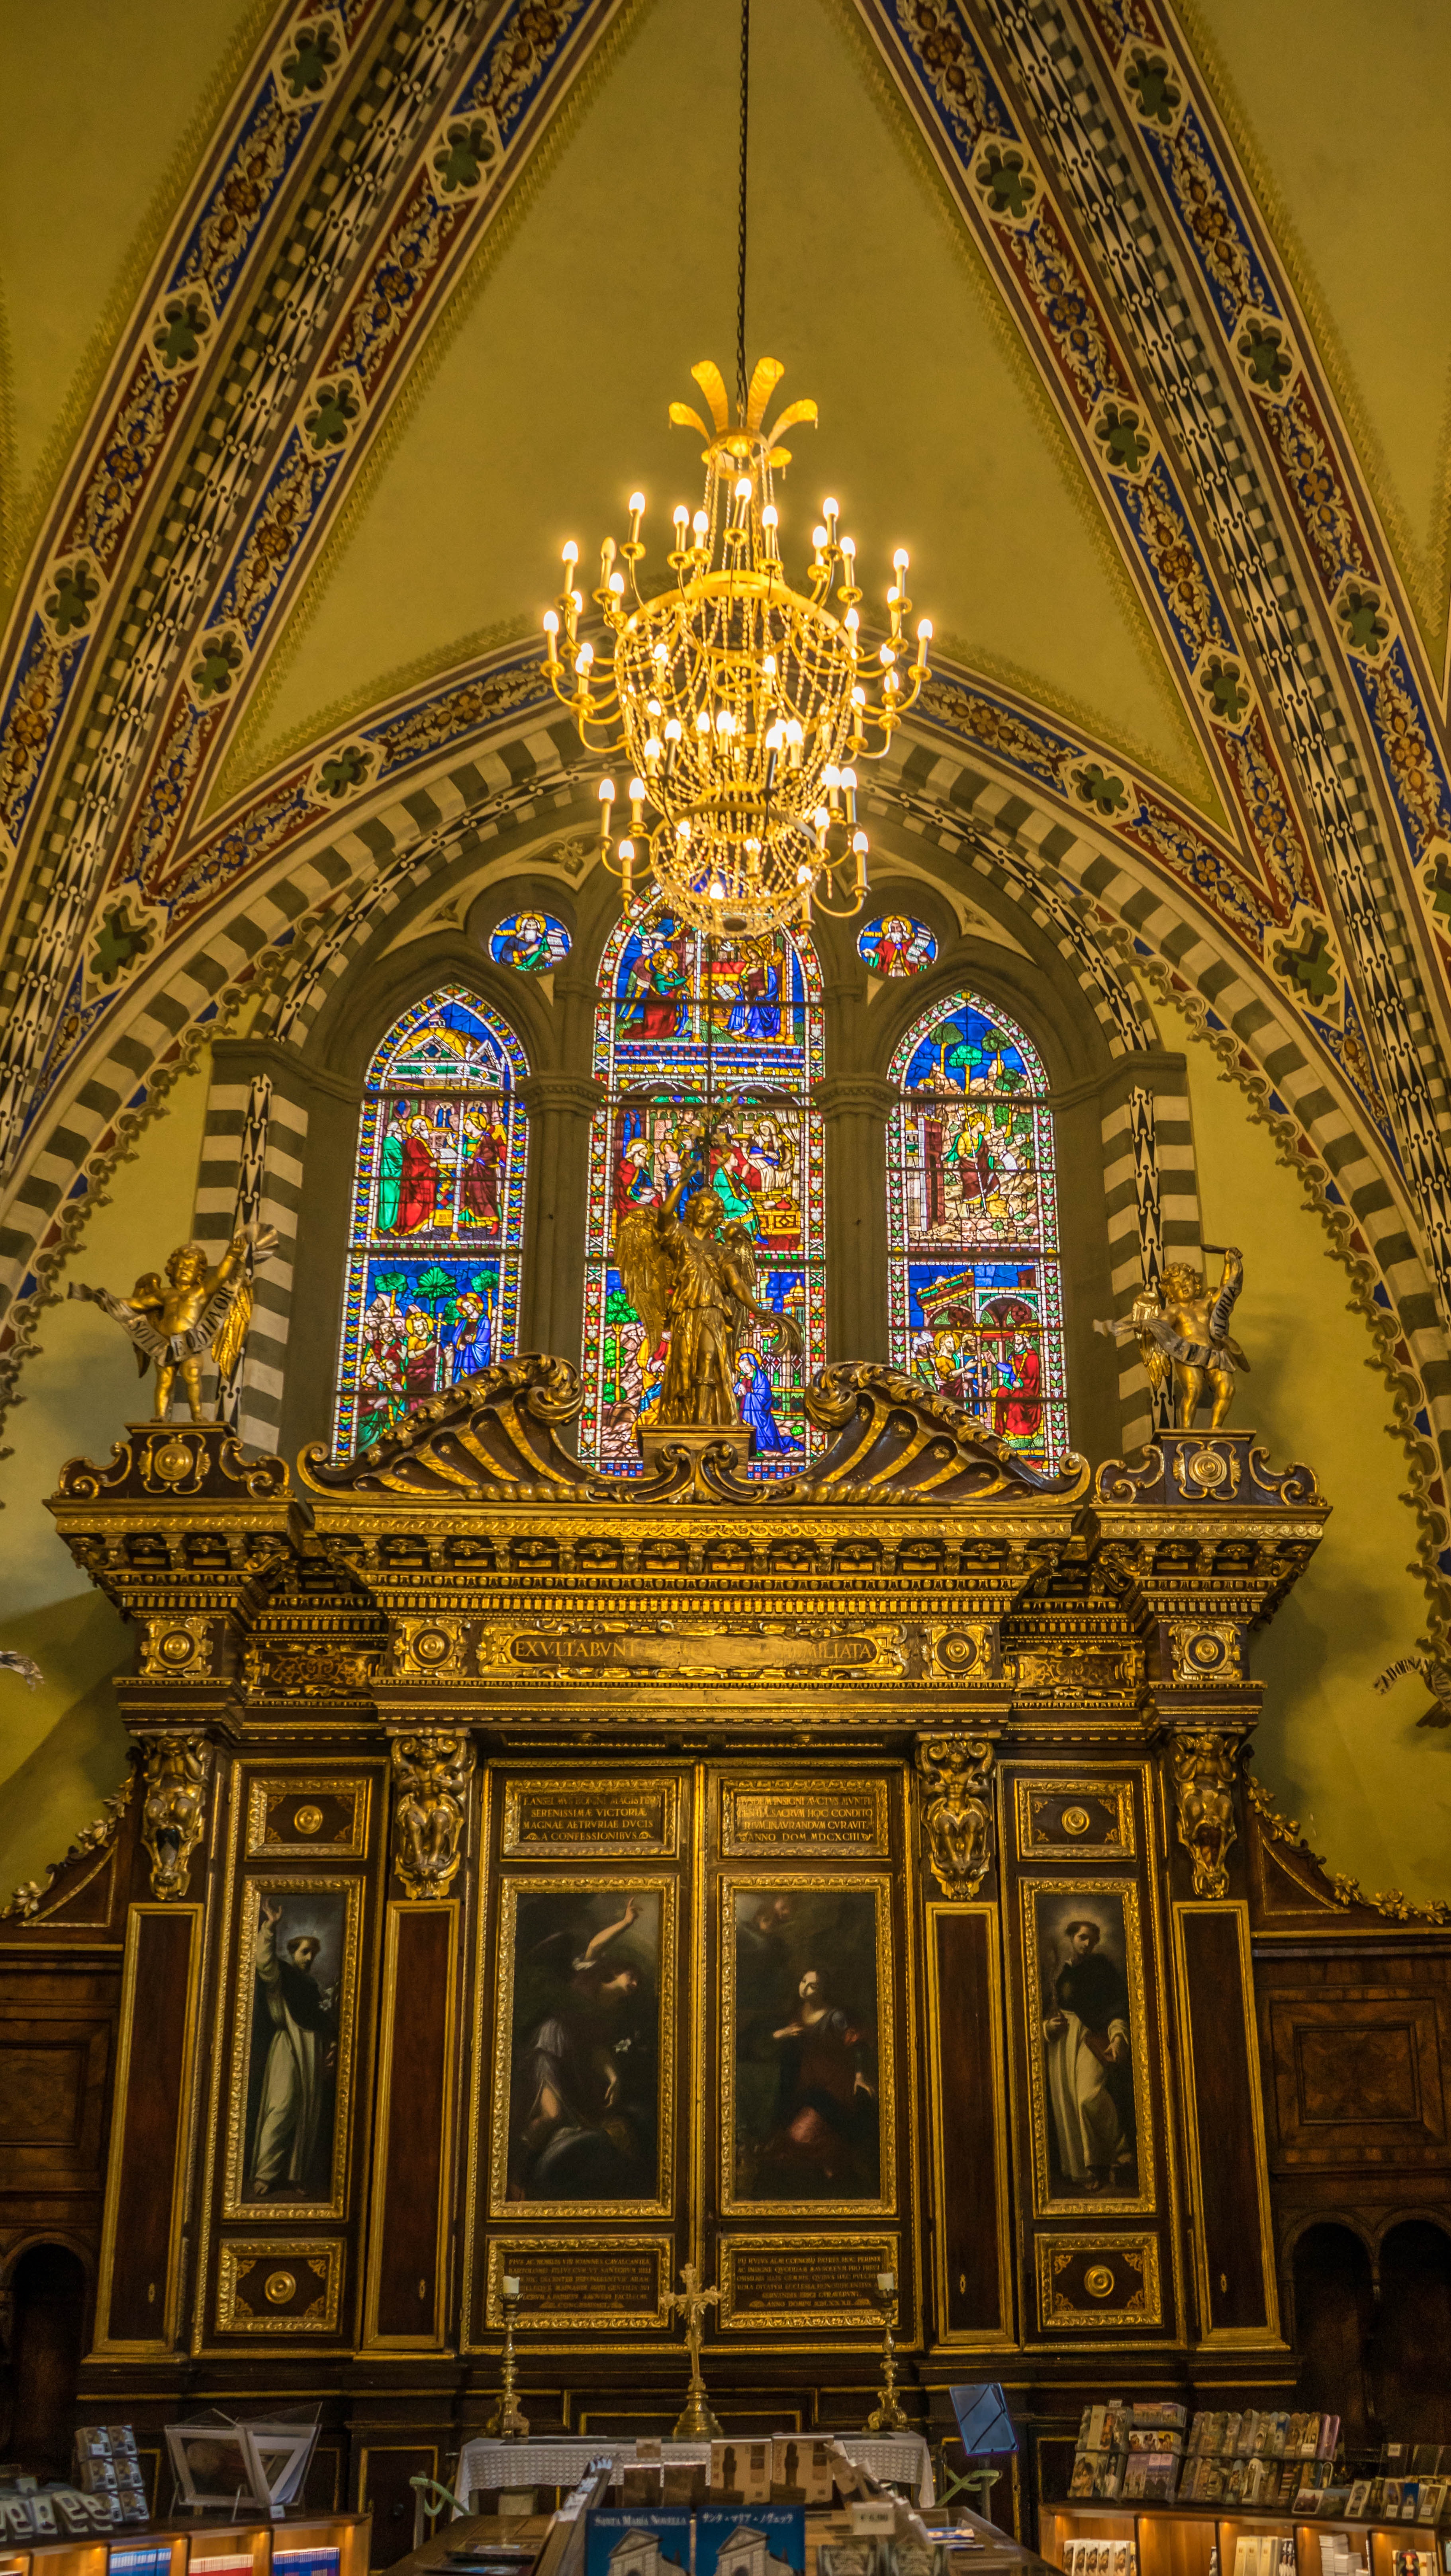
architecture, building, palace, religion, ancient, landmark, italy, facade, church, cathedral, chapel, historic, christian, tourism, place of worship, medieval, ornate, altar, monastery, synagogue, famous, chandelier, basilica, florence, firenze, stained glass window, santa maria novella